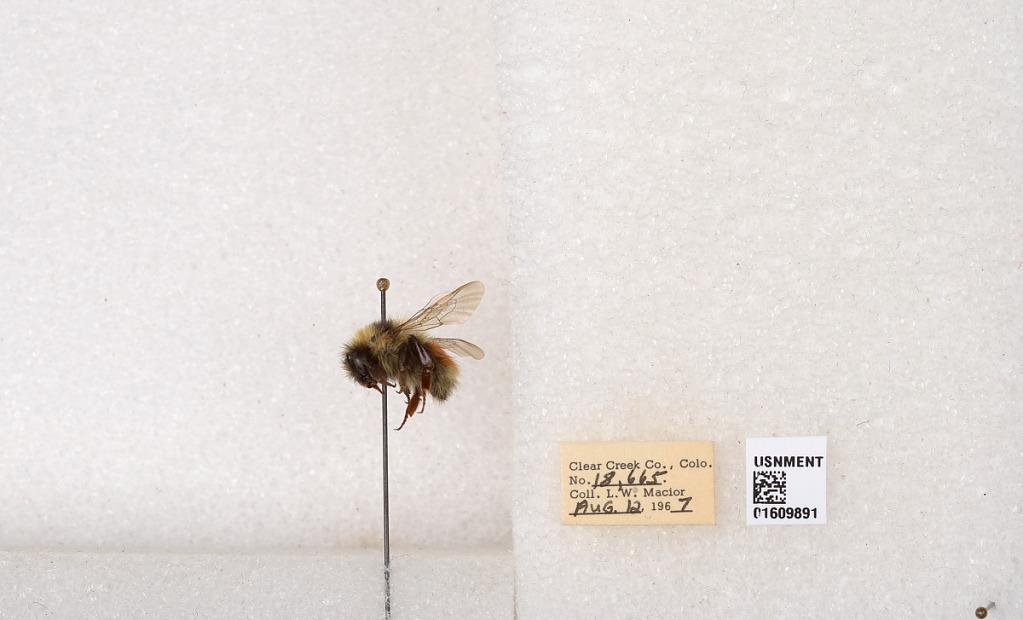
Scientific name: Bombus (Pyrobombus) sylvicola Kirby
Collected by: L. Macior
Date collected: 1967-8-12
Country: United States
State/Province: Colorado
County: Clear Creek
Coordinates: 39.6856, -105.645